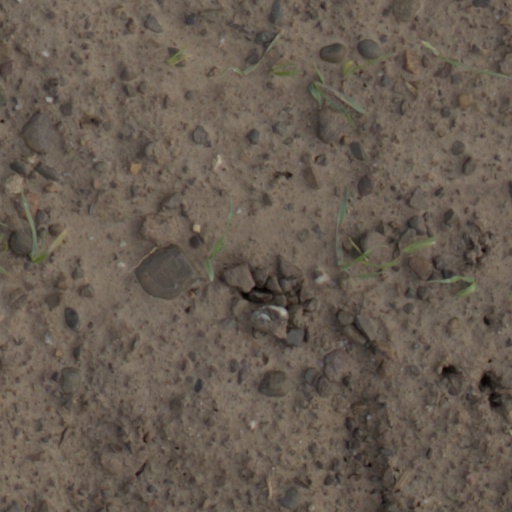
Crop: wheat